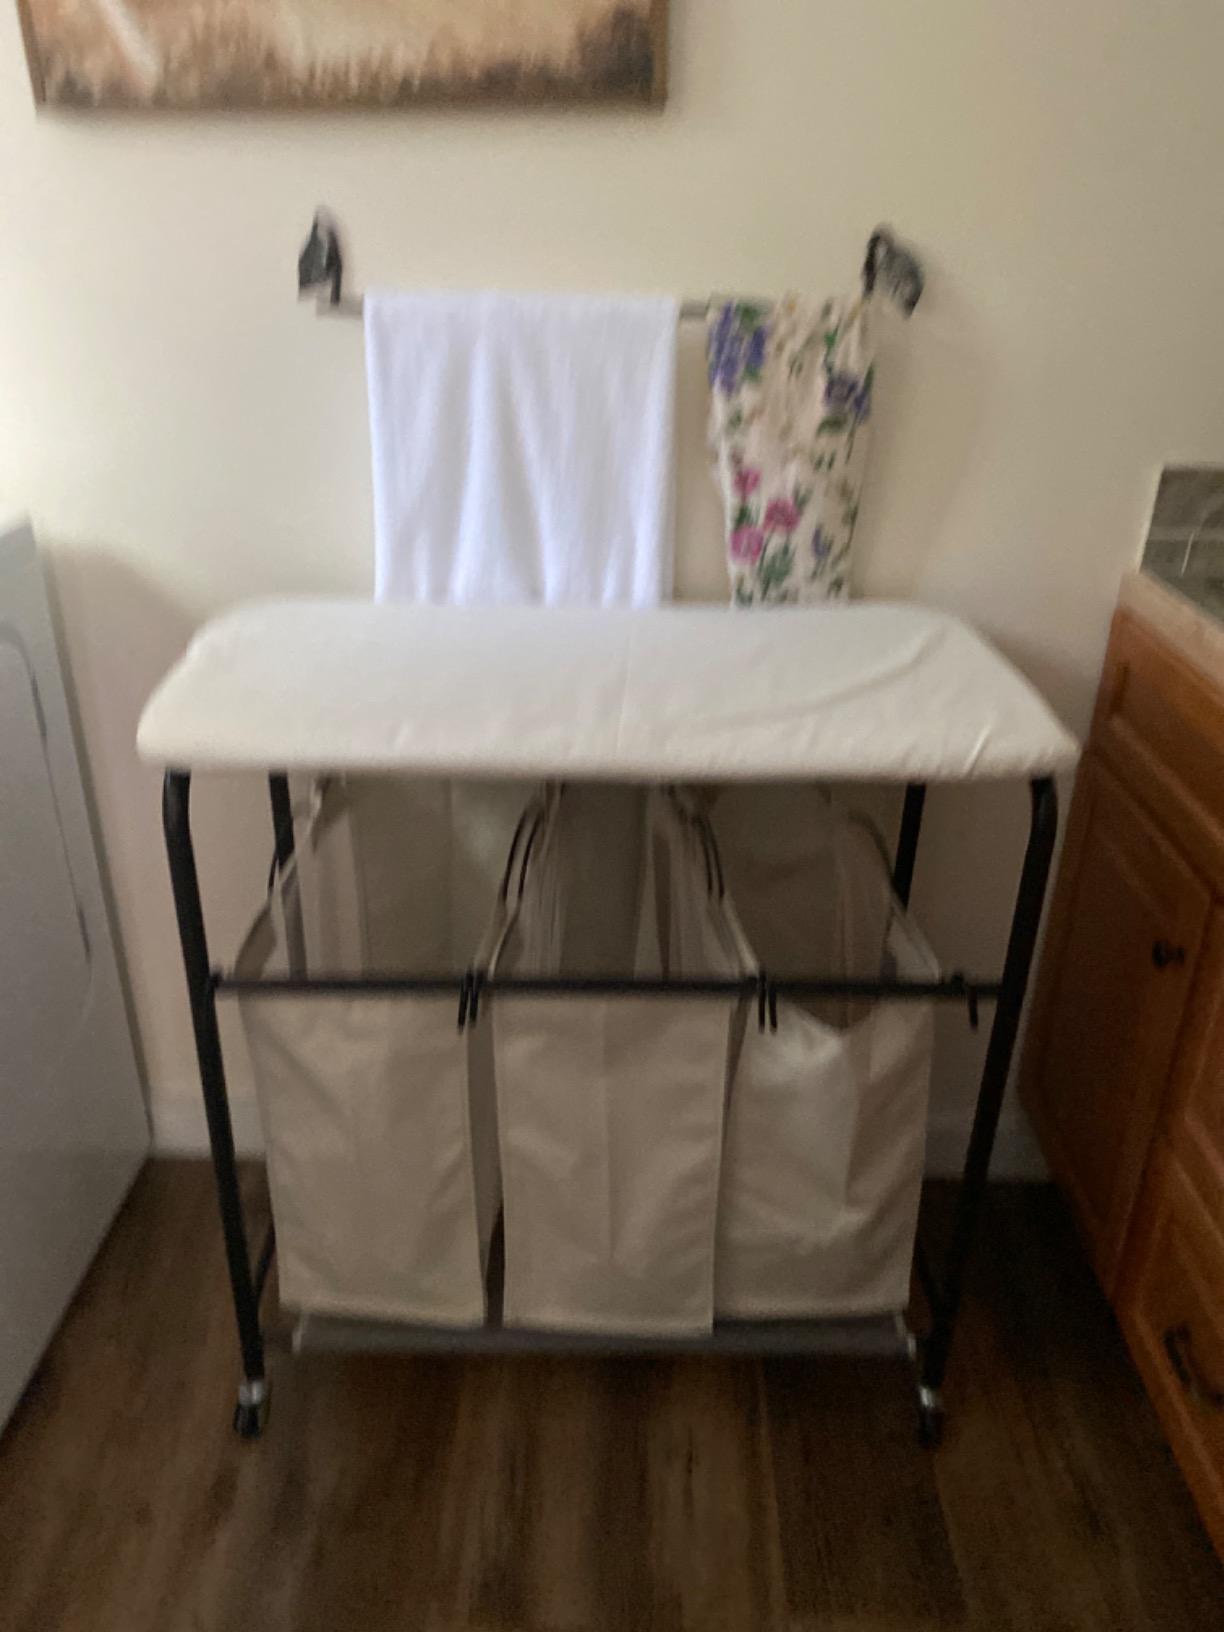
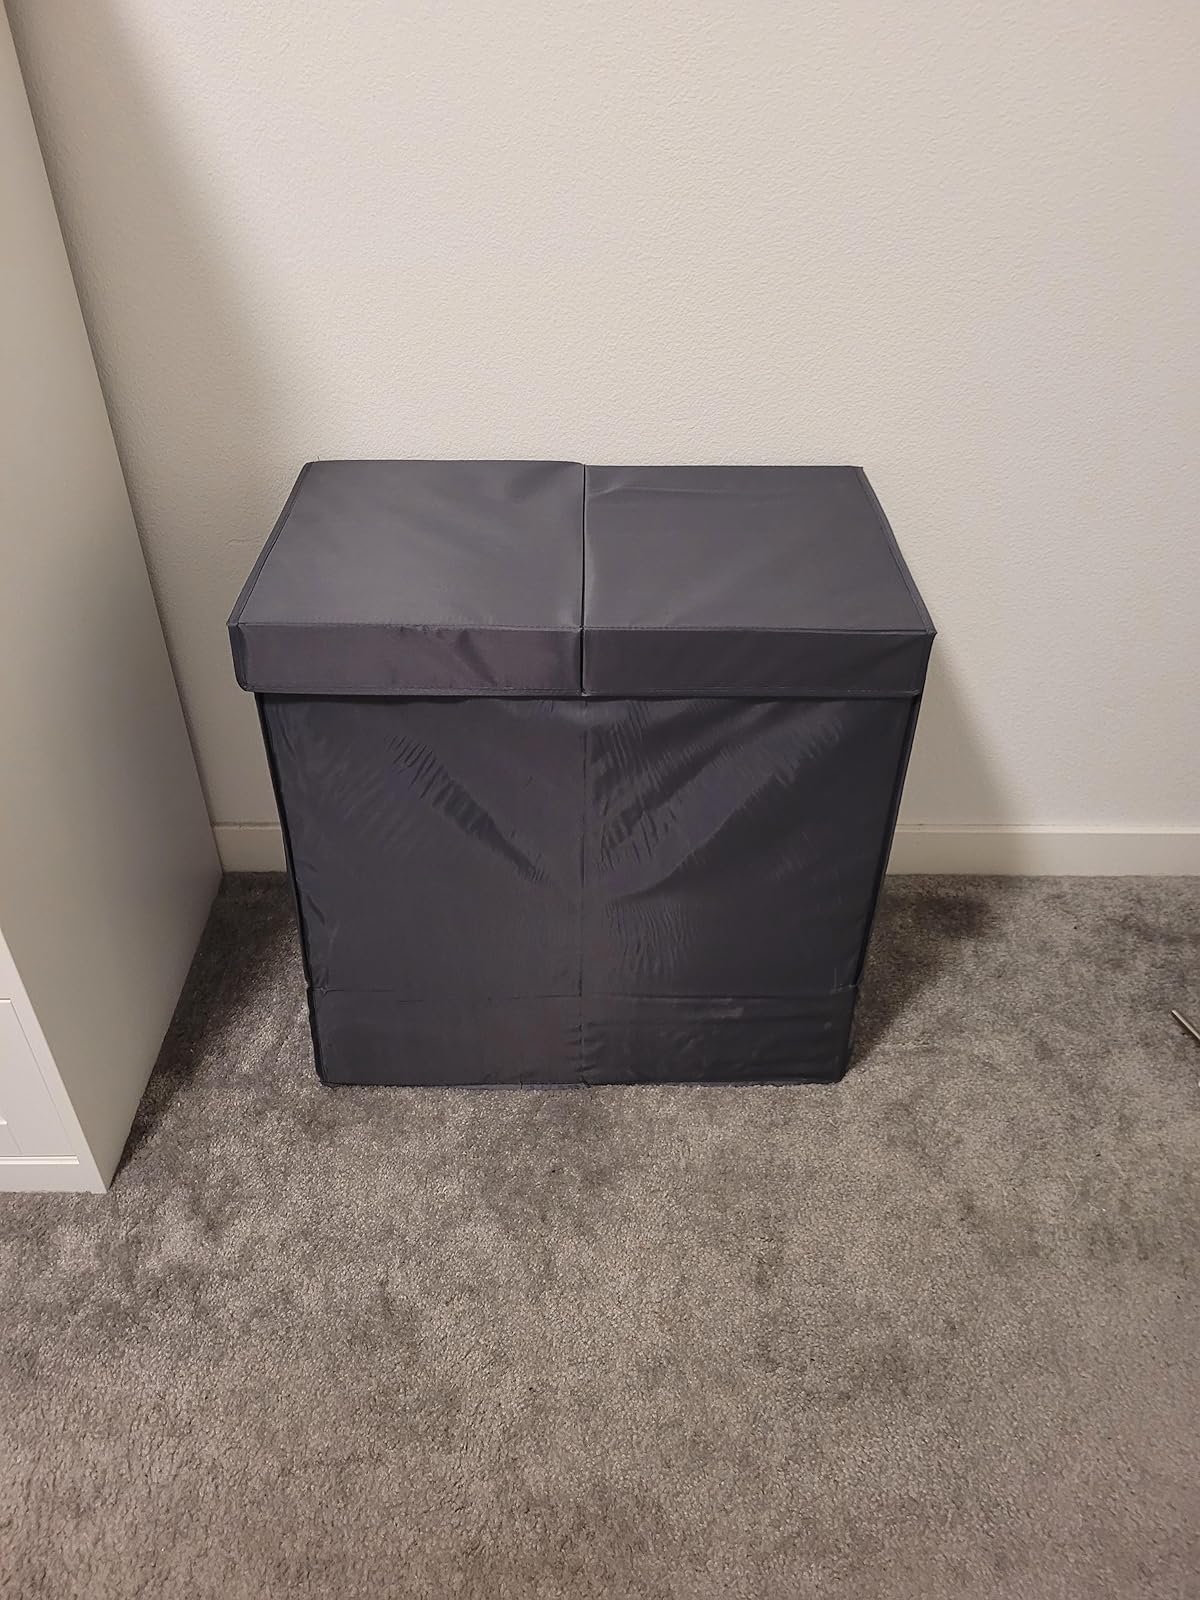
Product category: items_hamper
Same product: no